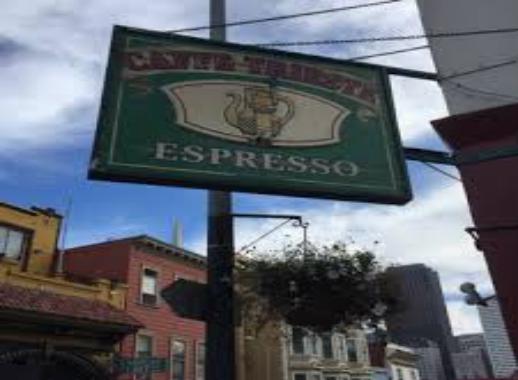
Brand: Caffe Trieste
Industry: Food